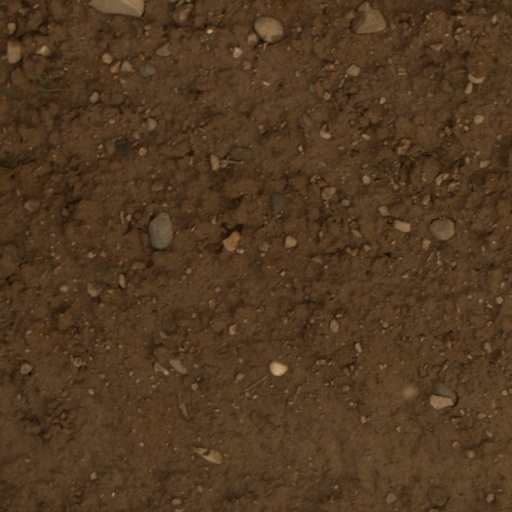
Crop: wheat